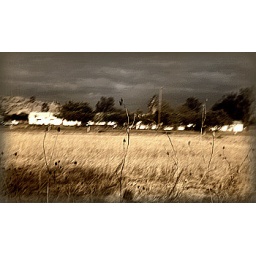
Just some pics across the street from my house in Porterville.